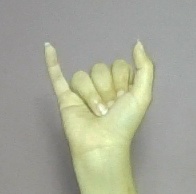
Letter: ya